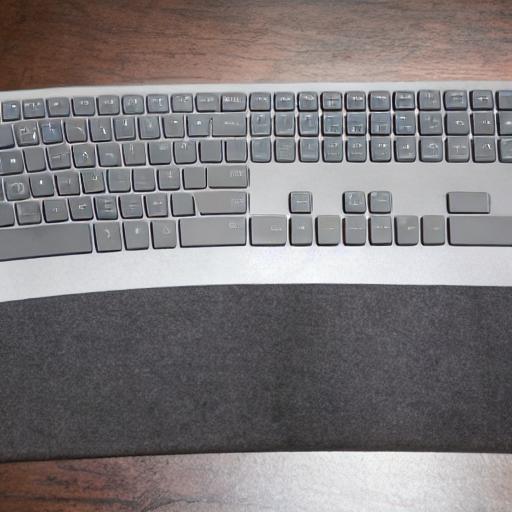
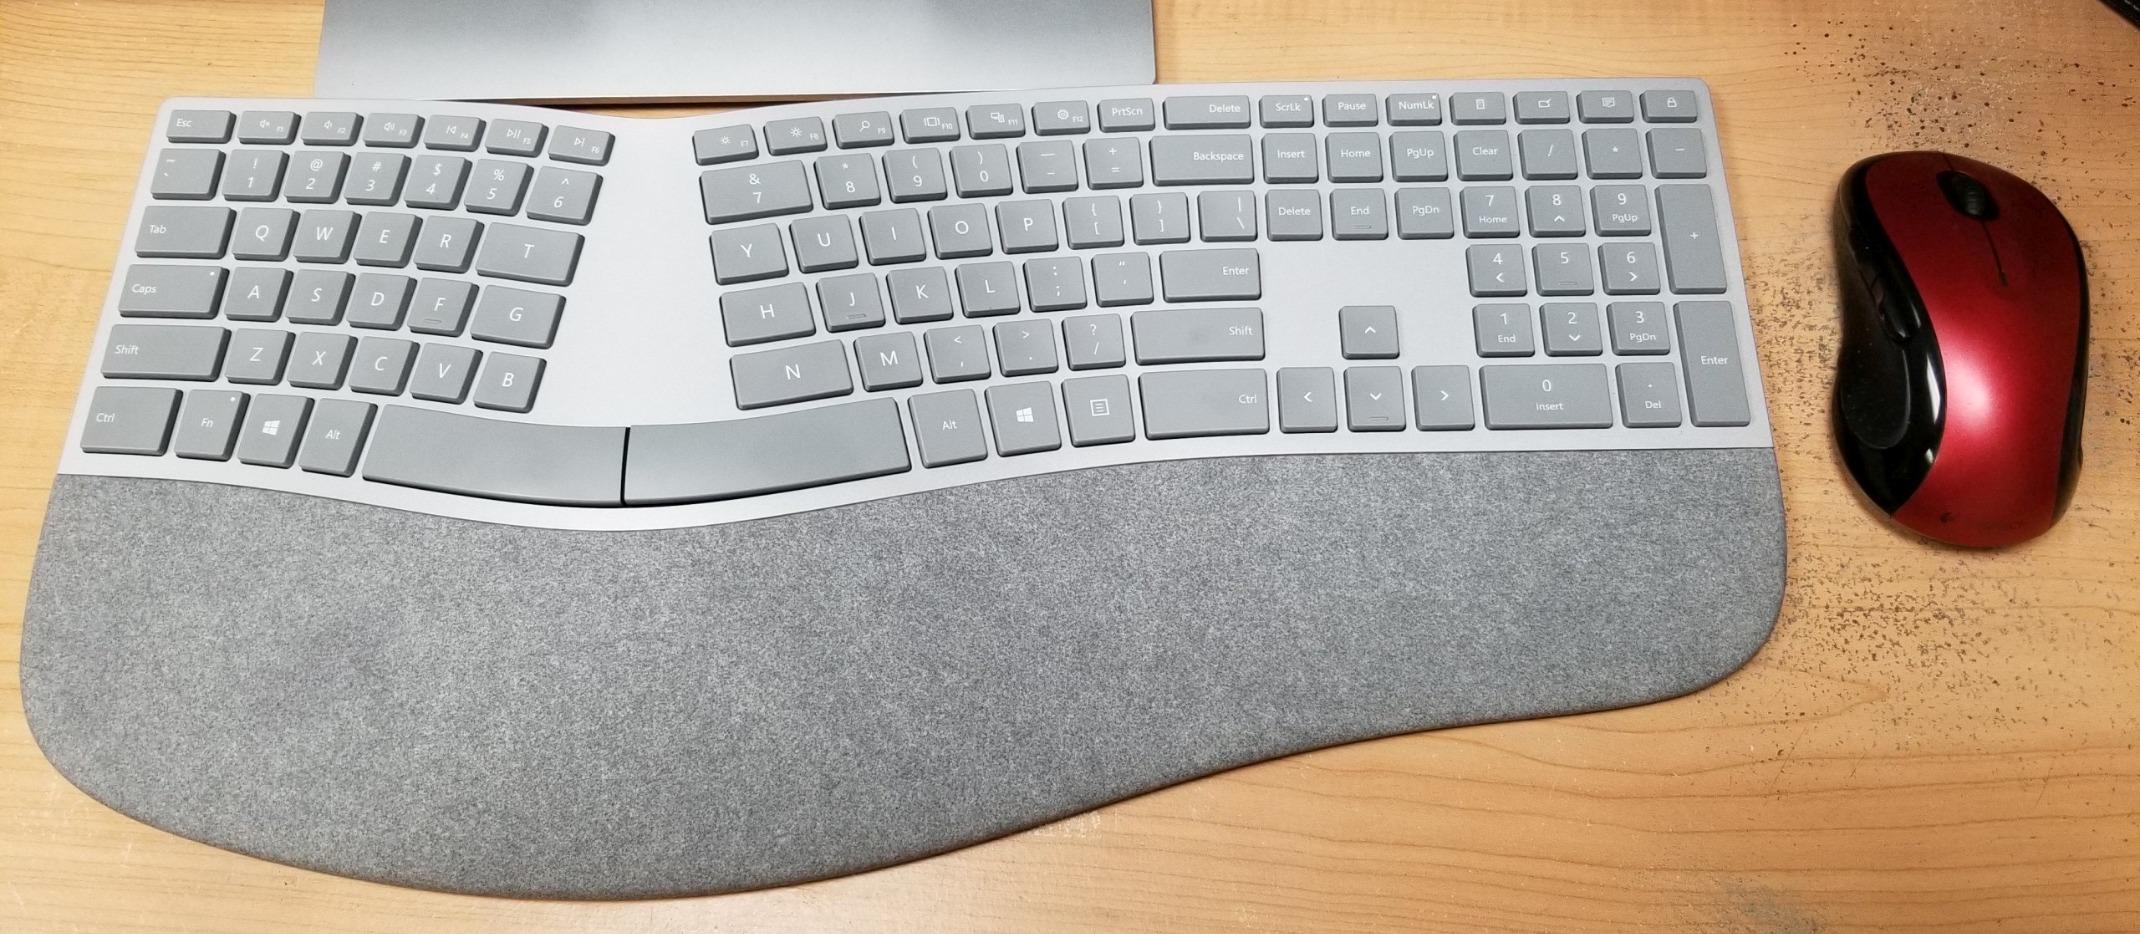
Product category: keyboard
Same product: no